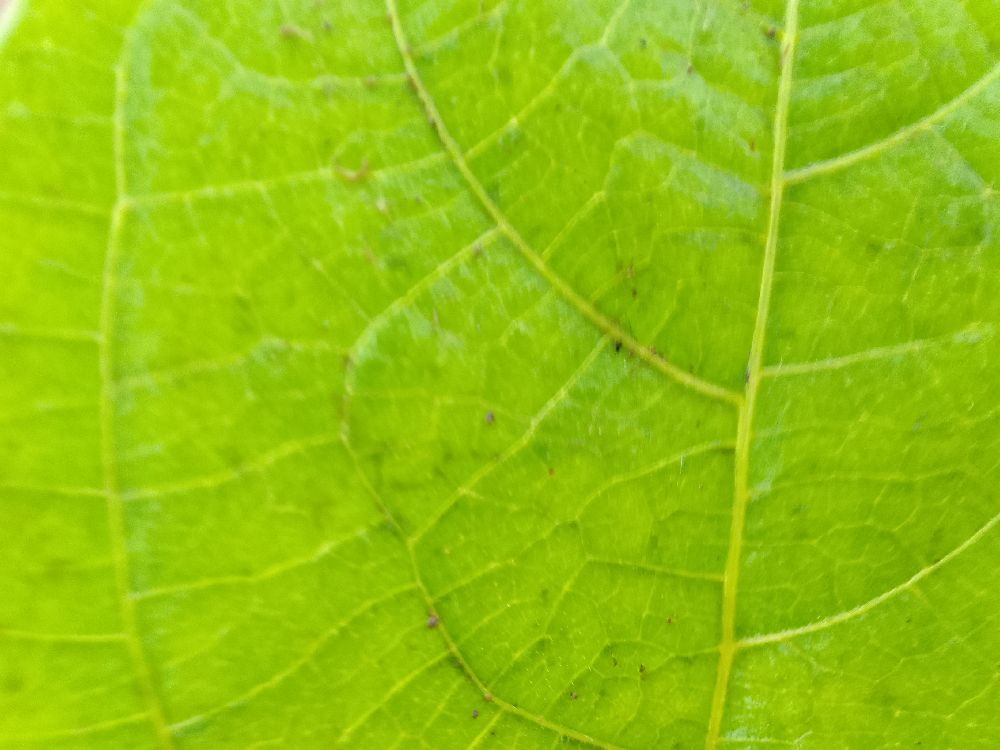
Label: healthy